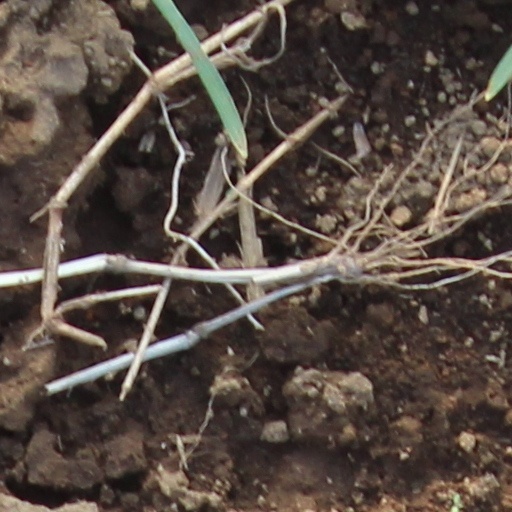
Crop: wheat